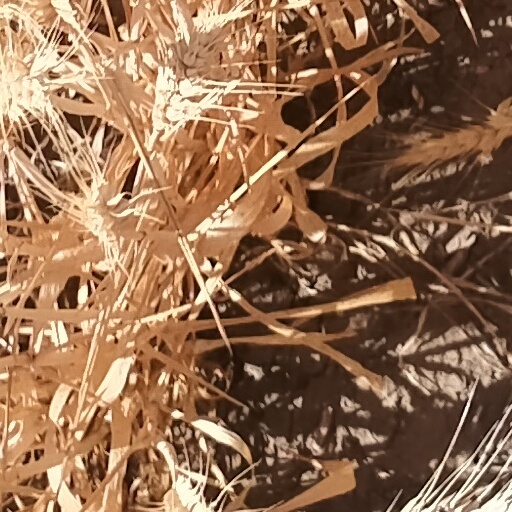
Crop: wheat